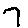
Label: 7